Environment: real
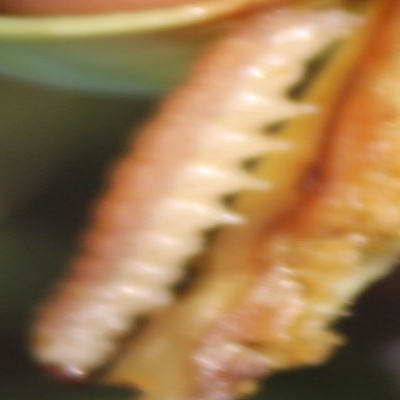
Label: fall_armyworm